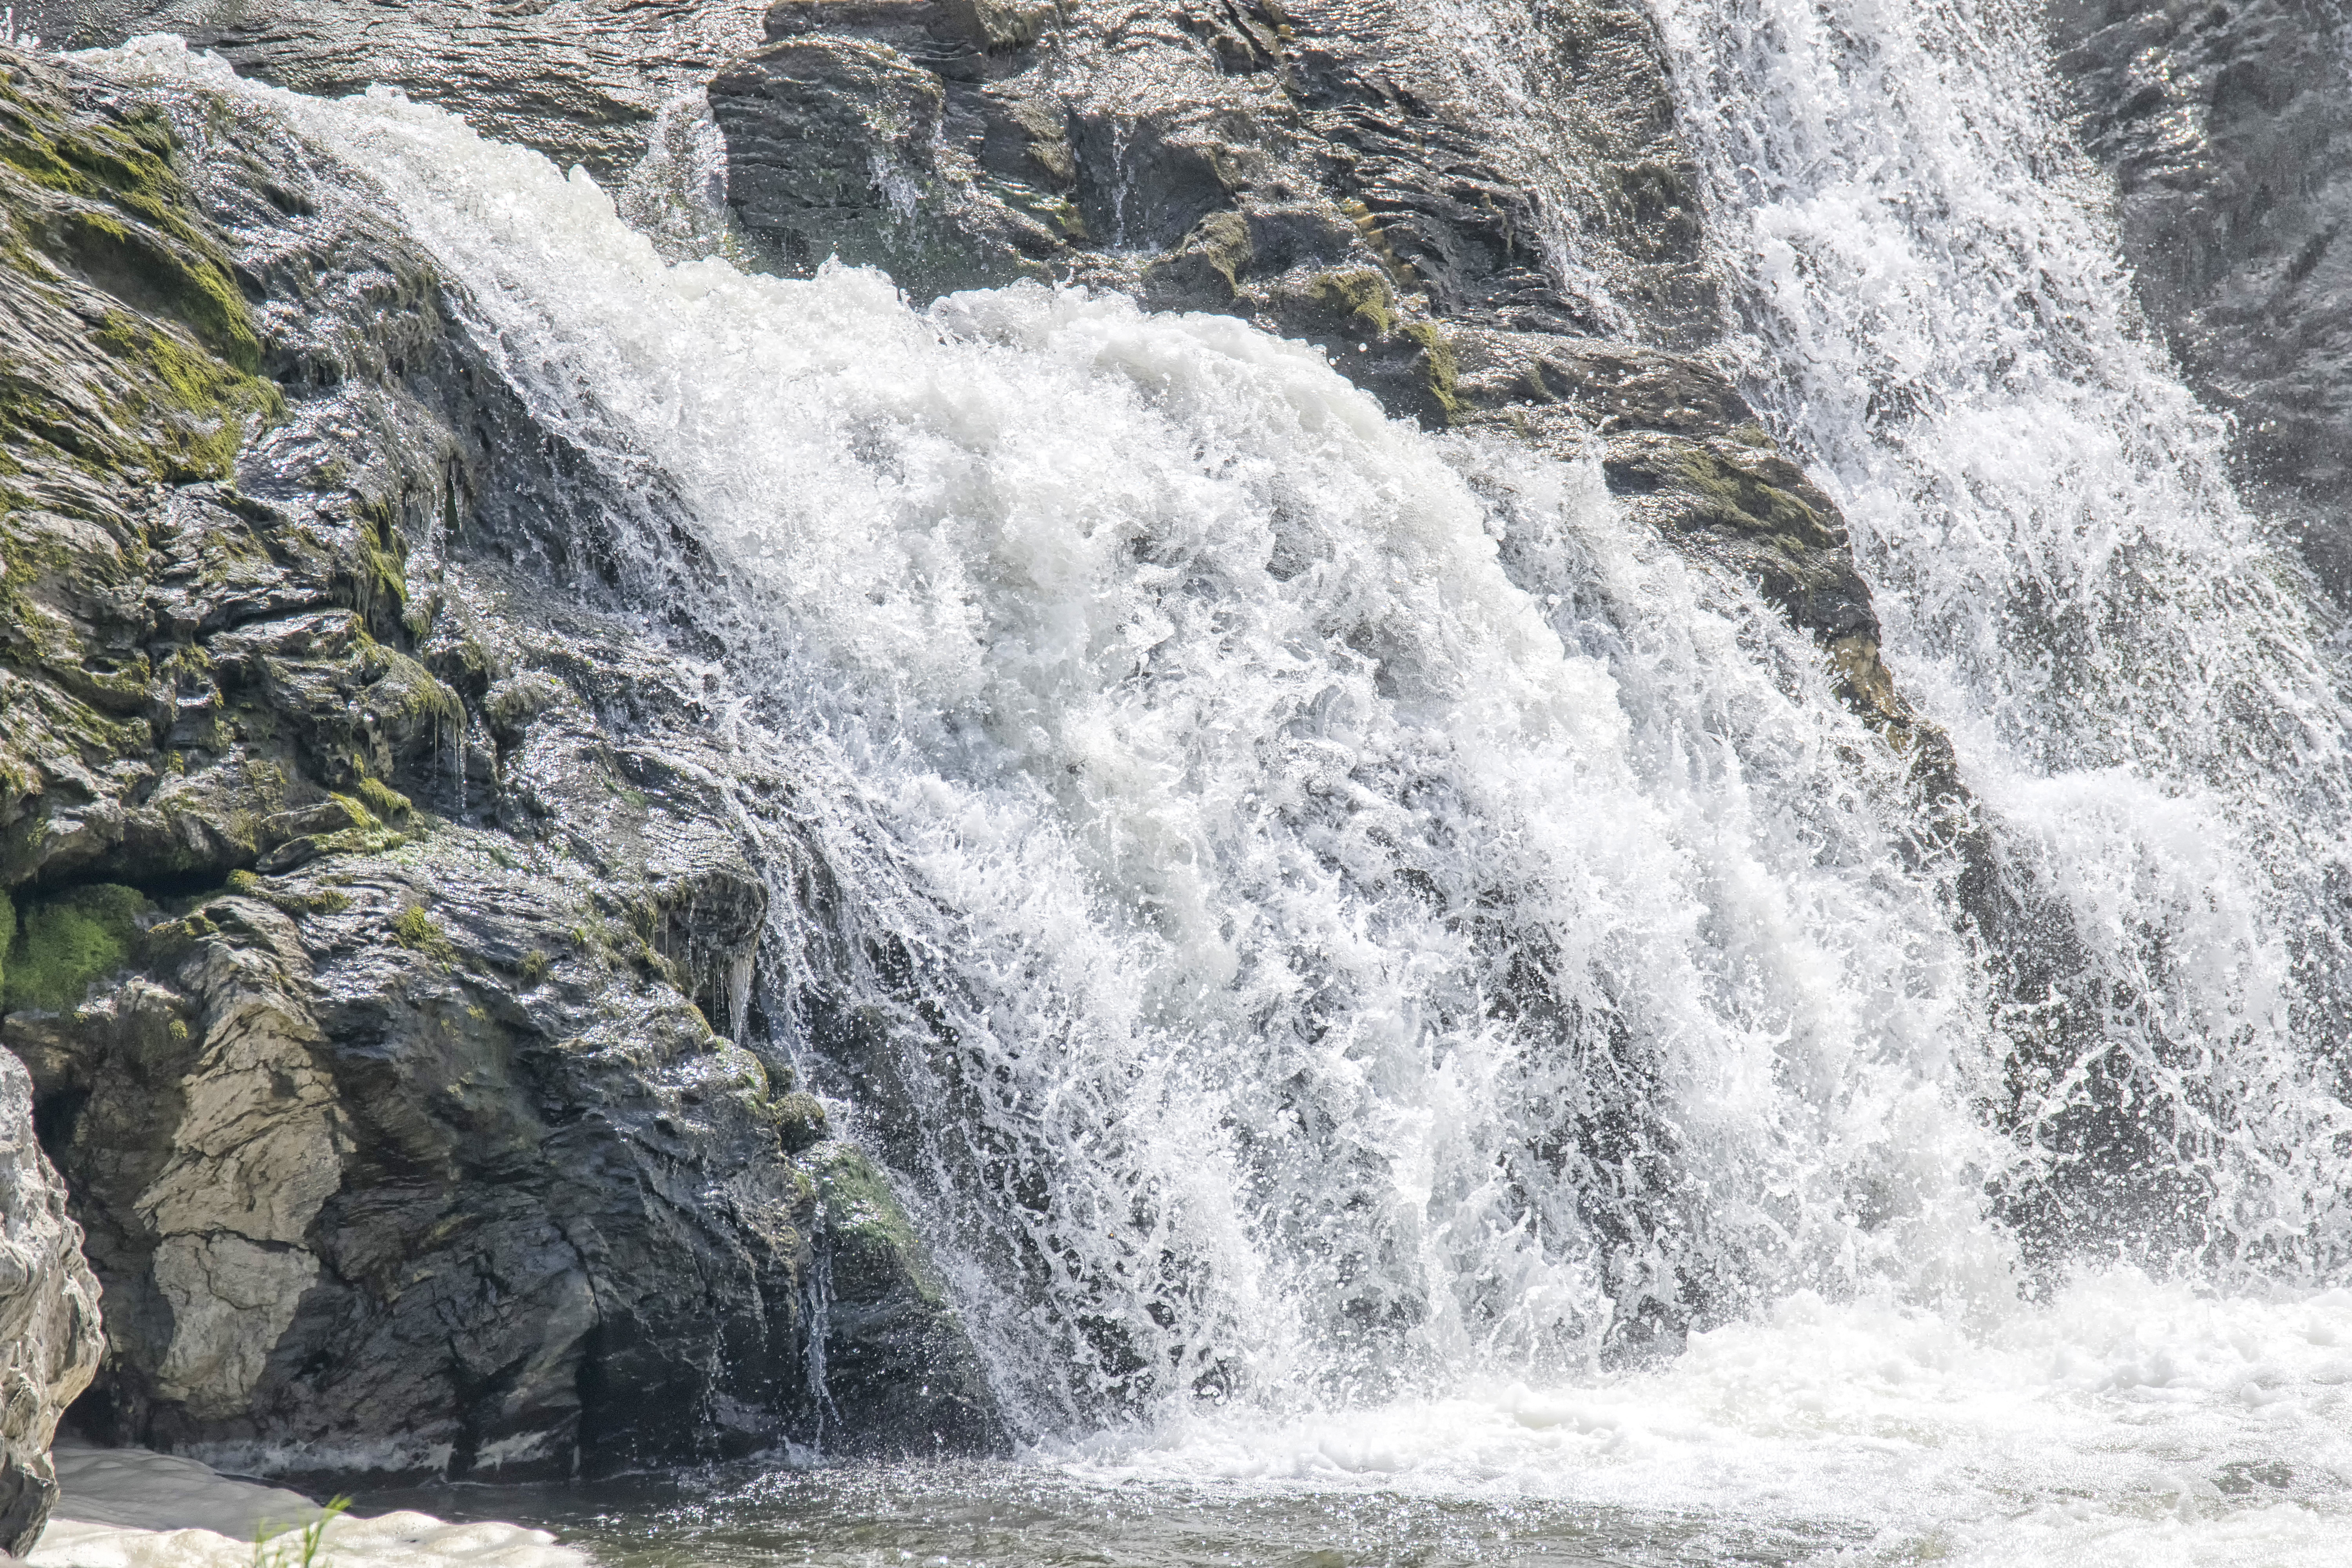
water, nature, waterfall, river, stream, rapid, body of water, canada, wasserfall, quebec, water feature, watercourse, sherbrooke, geological phenomenon